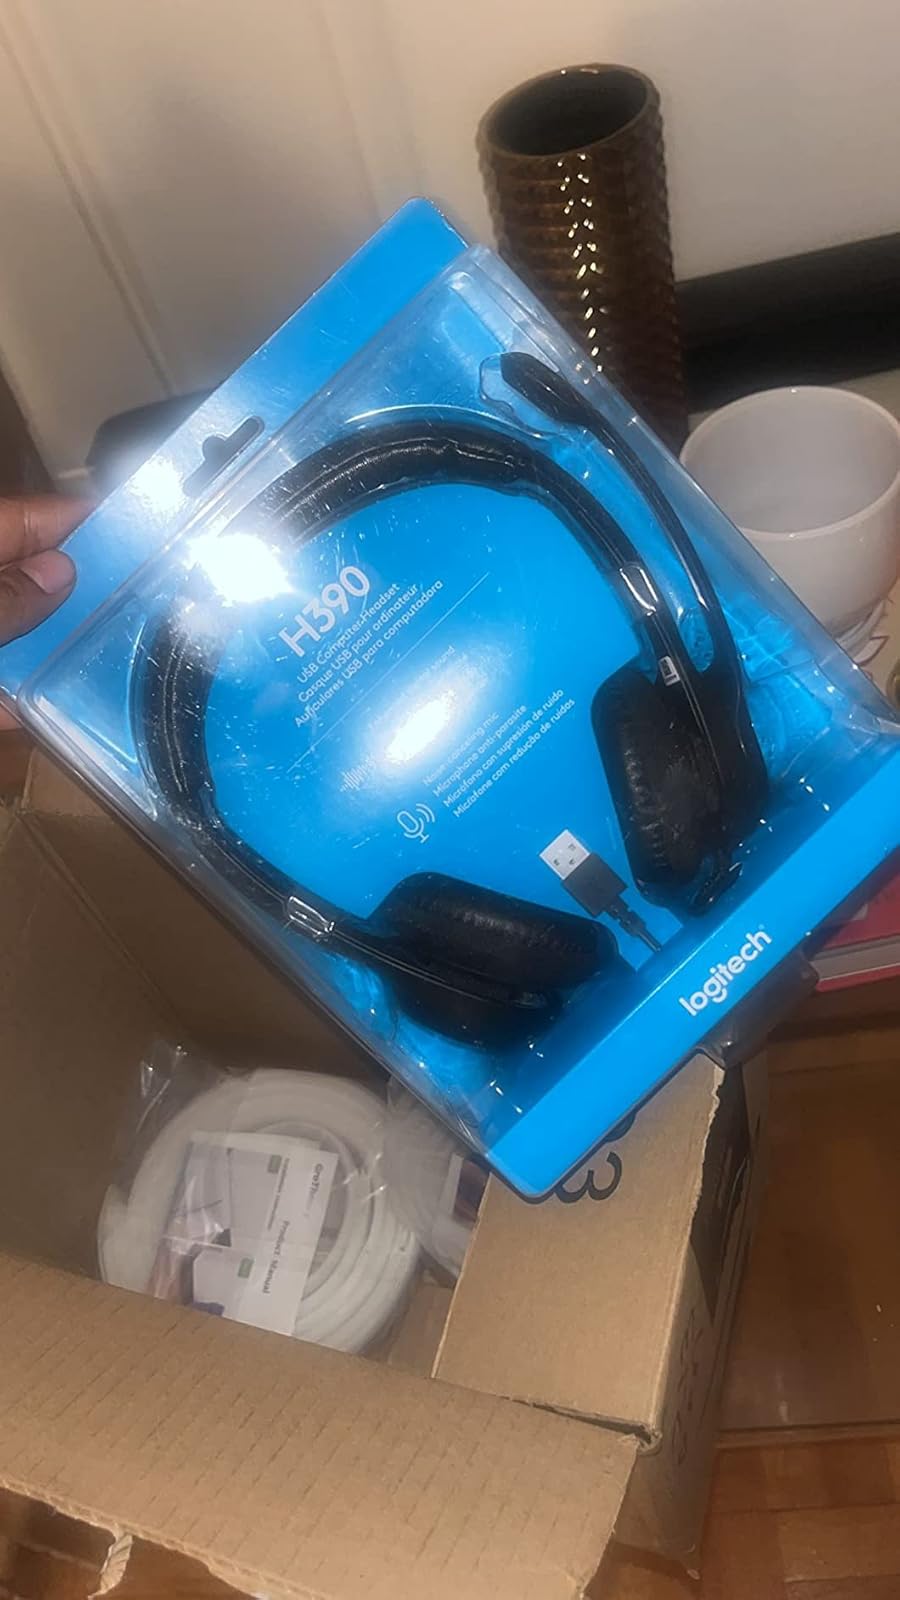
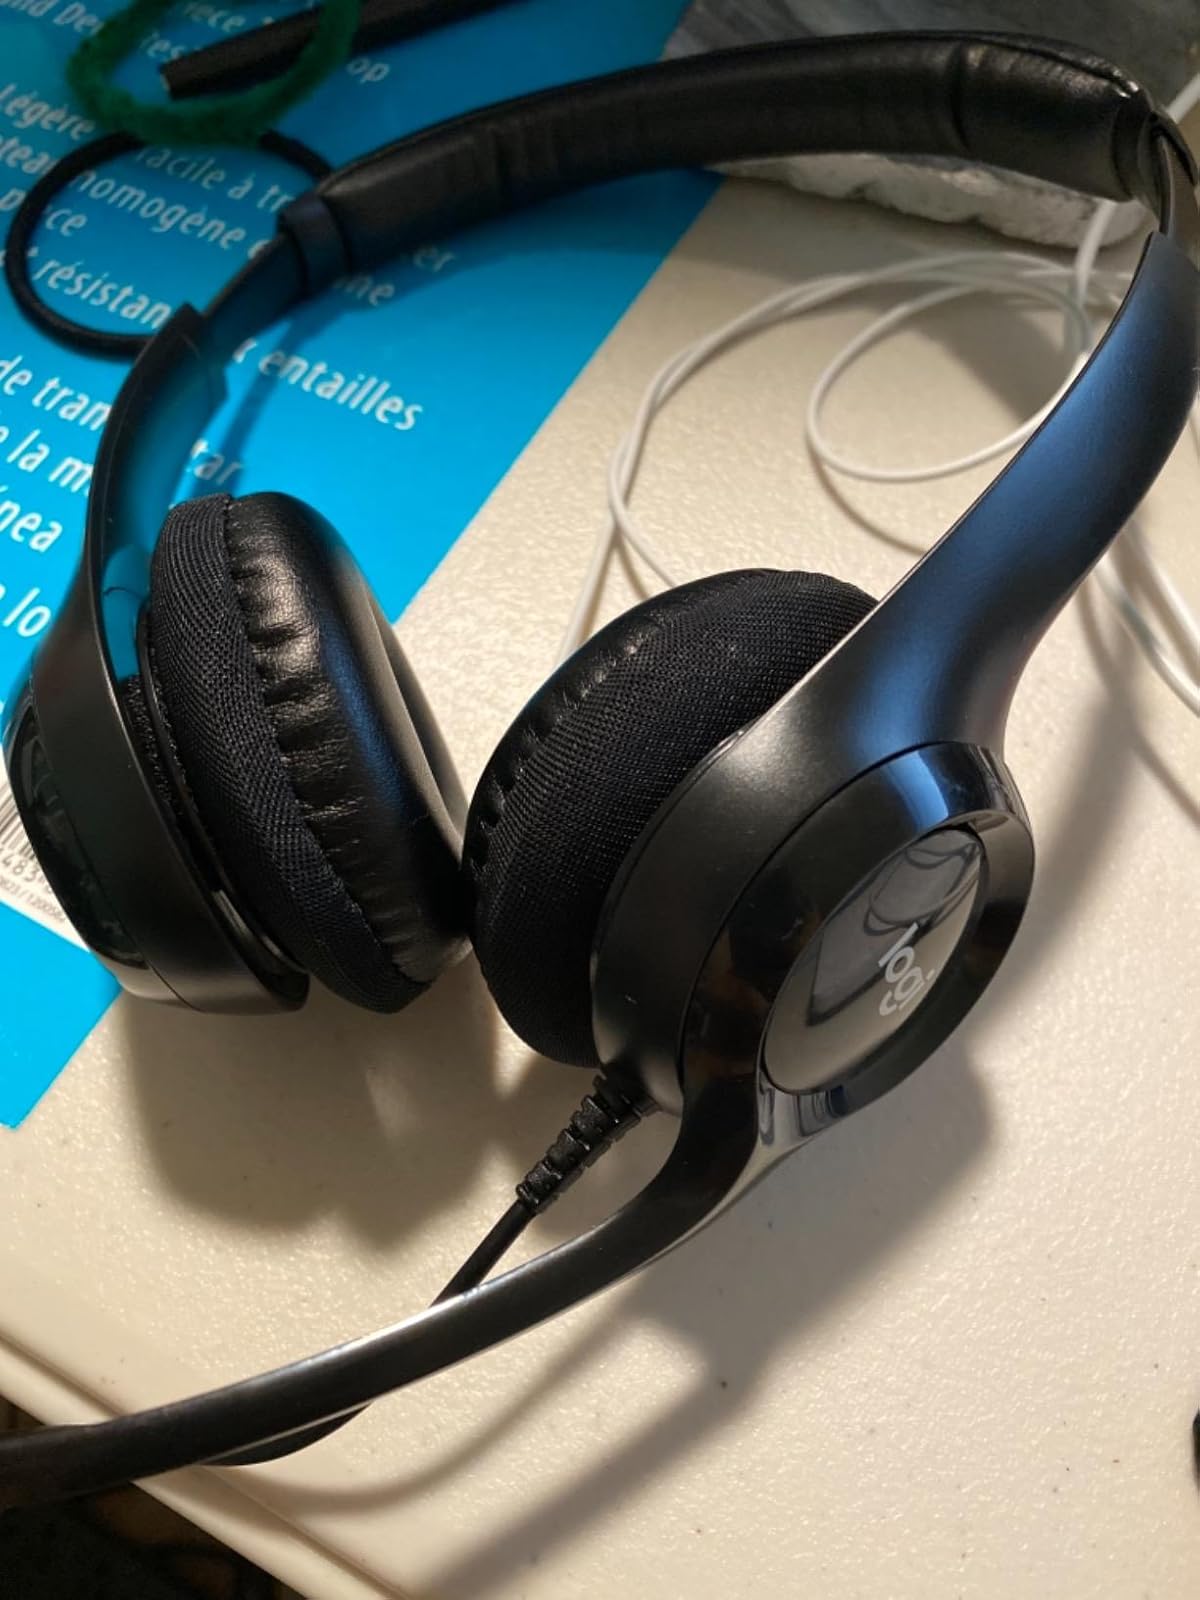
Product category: headphones
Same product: yes